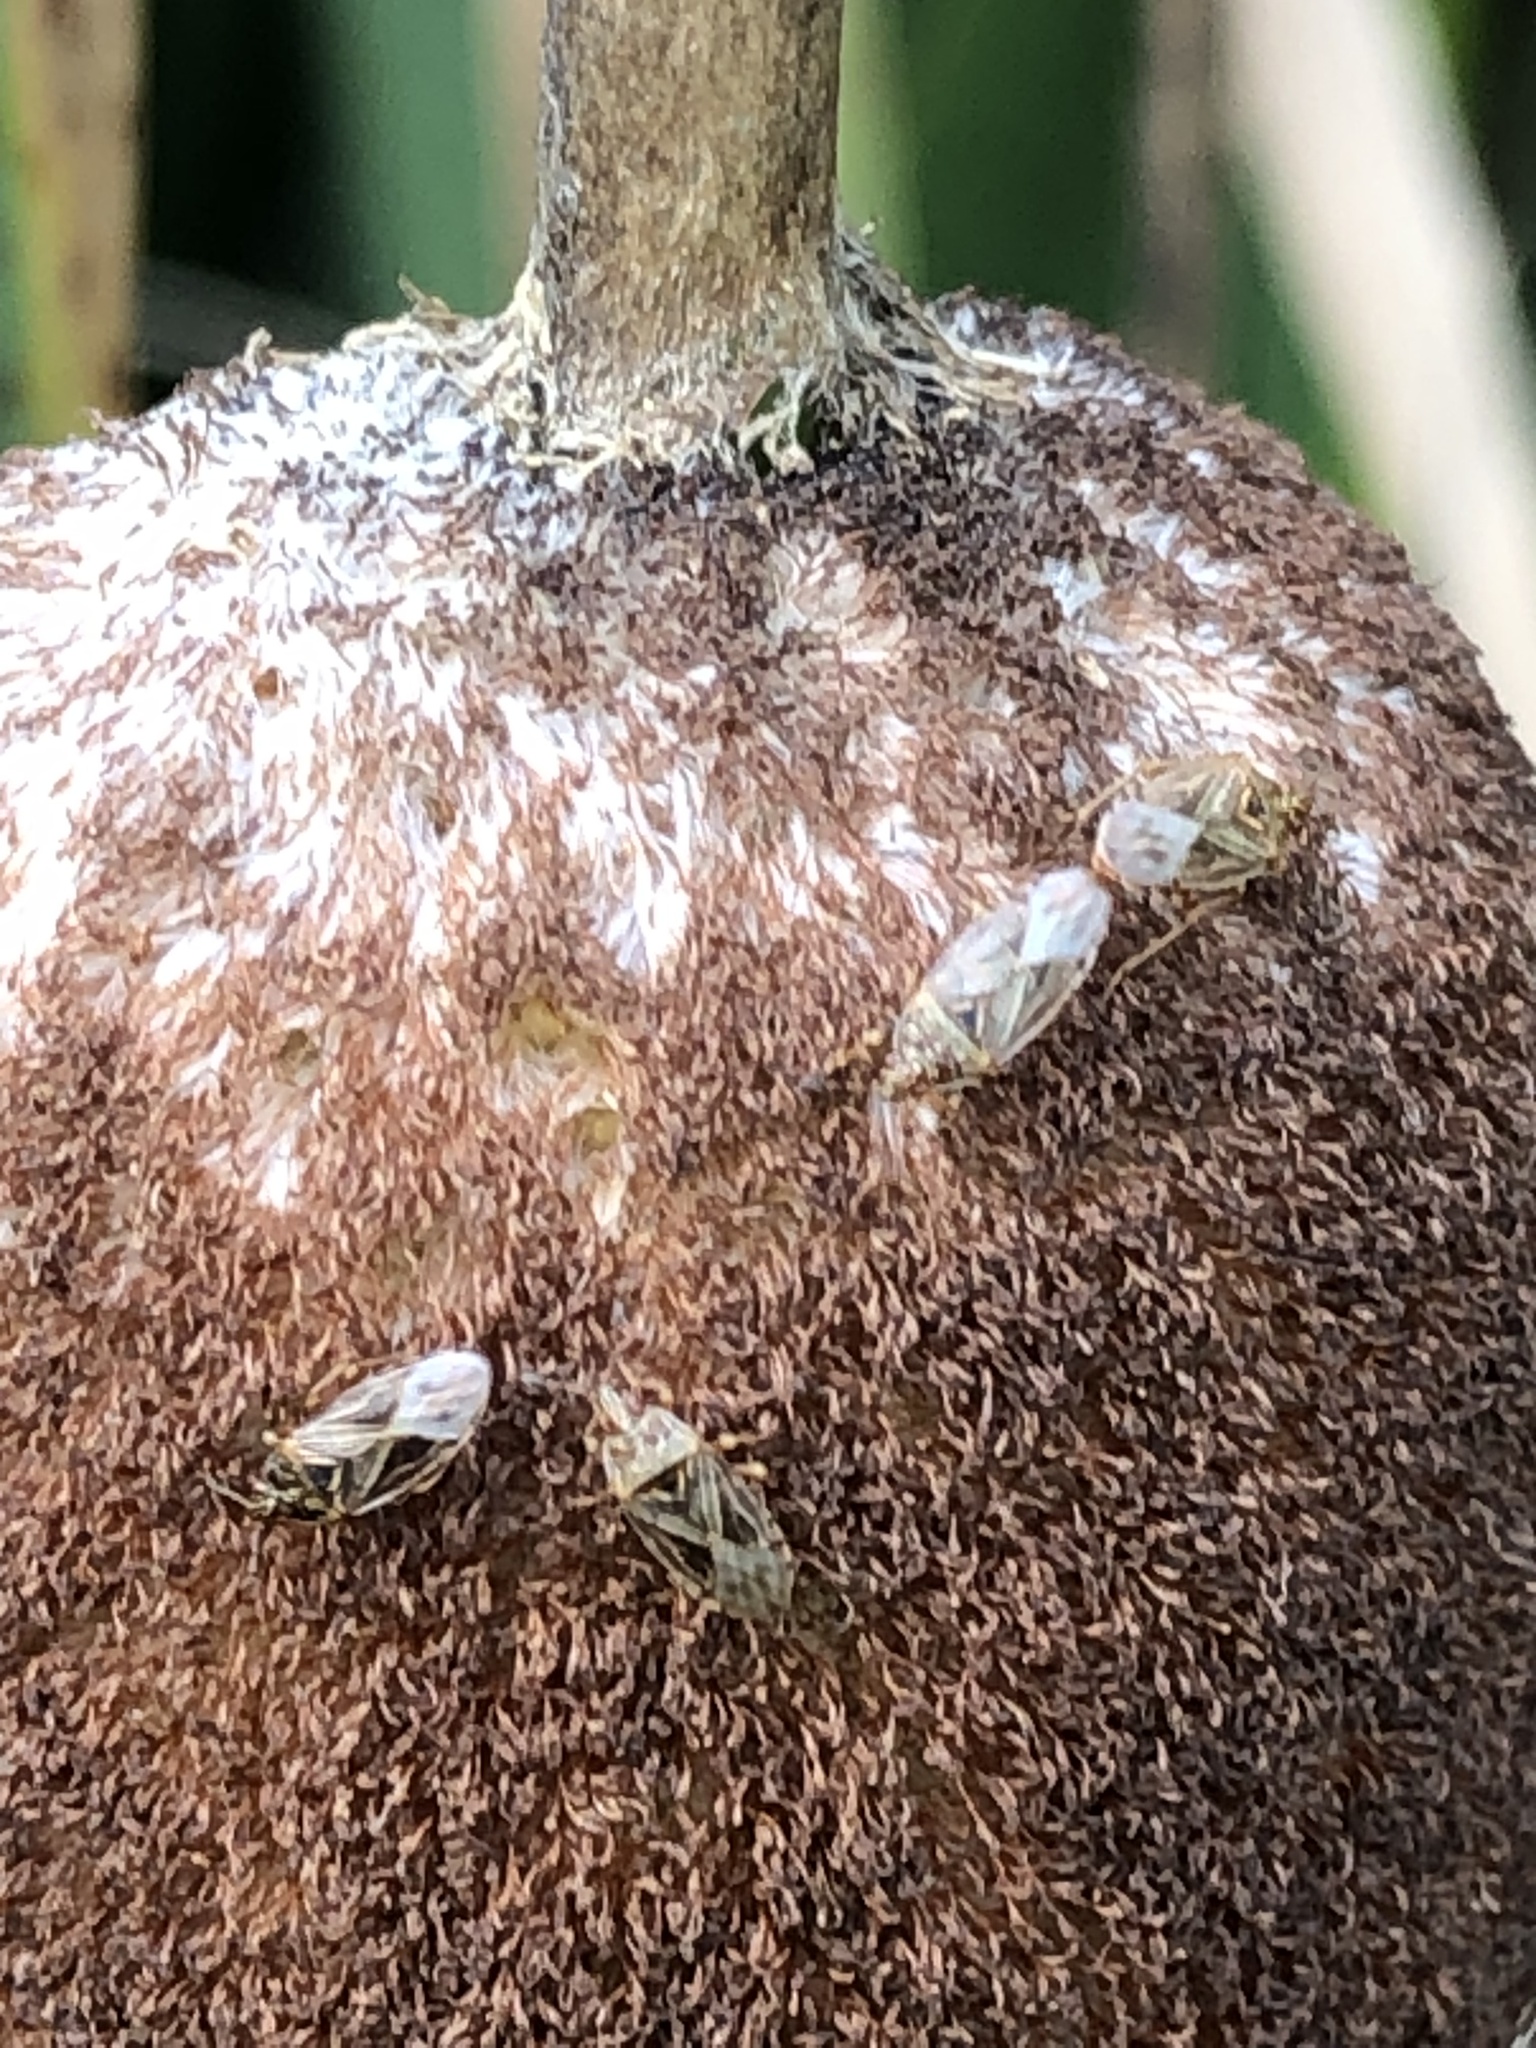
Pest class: lygus_bug